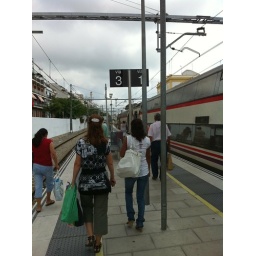
Getting off the train in Sitges (charming beach town 30 mins south of Barcelona)